Karenggapa

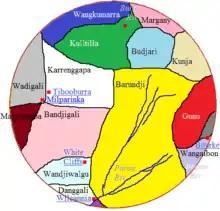
Karrenggapa traditional lands

Norman Tindale estimated the extent of their tribal lands at , reaching from Mount Bygrave in northwestern New South Wales to Woodbum Lake in Queensland. They took in Tibooburra, at Yalpunga and Connulpie Downs, and included the Bulloo Lakes area. Their southwestern boundaries lay in the vicinity of Milparinka, while their eastern frontier ran along Therloo Downs.